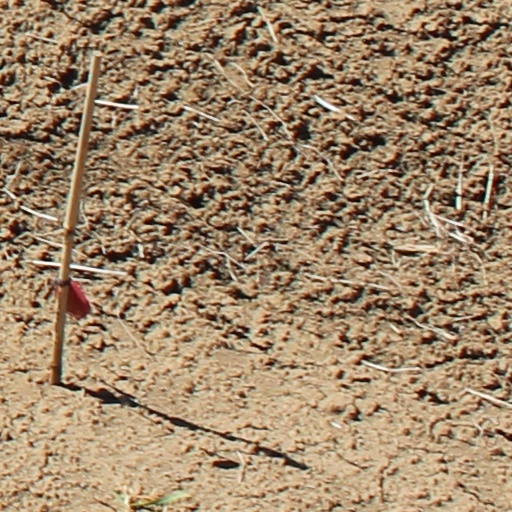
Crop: wheat